Monte Massone

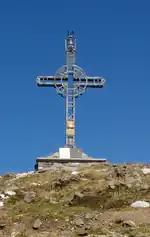
Summit cross

The Monte Massone is one of the most popular hiking destinations of the low Ossola Valley. Its summit can be reached by footpath from the Valle Strona starting from Alpe Loccia (close to the village of Chesio, in the comune of Loreglia), or from Val d'Ossola starting from Cortevecchio (Ornavasso), or even from the Alpe Quaggione (Germagno).